Walter Stoneman

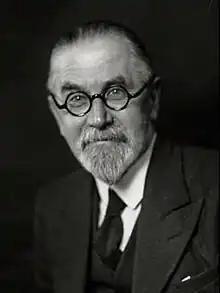
Self-portrait, 1942

Walter Ernest Stoneman (6 April 1876 – 14 May 1958) was an English portrait photographer who is known for taking photographs for the National Portrait Gallery (NPG) in London.